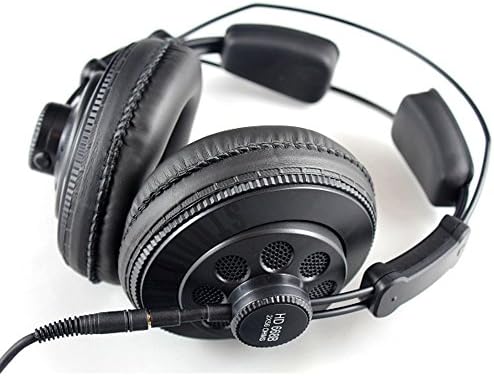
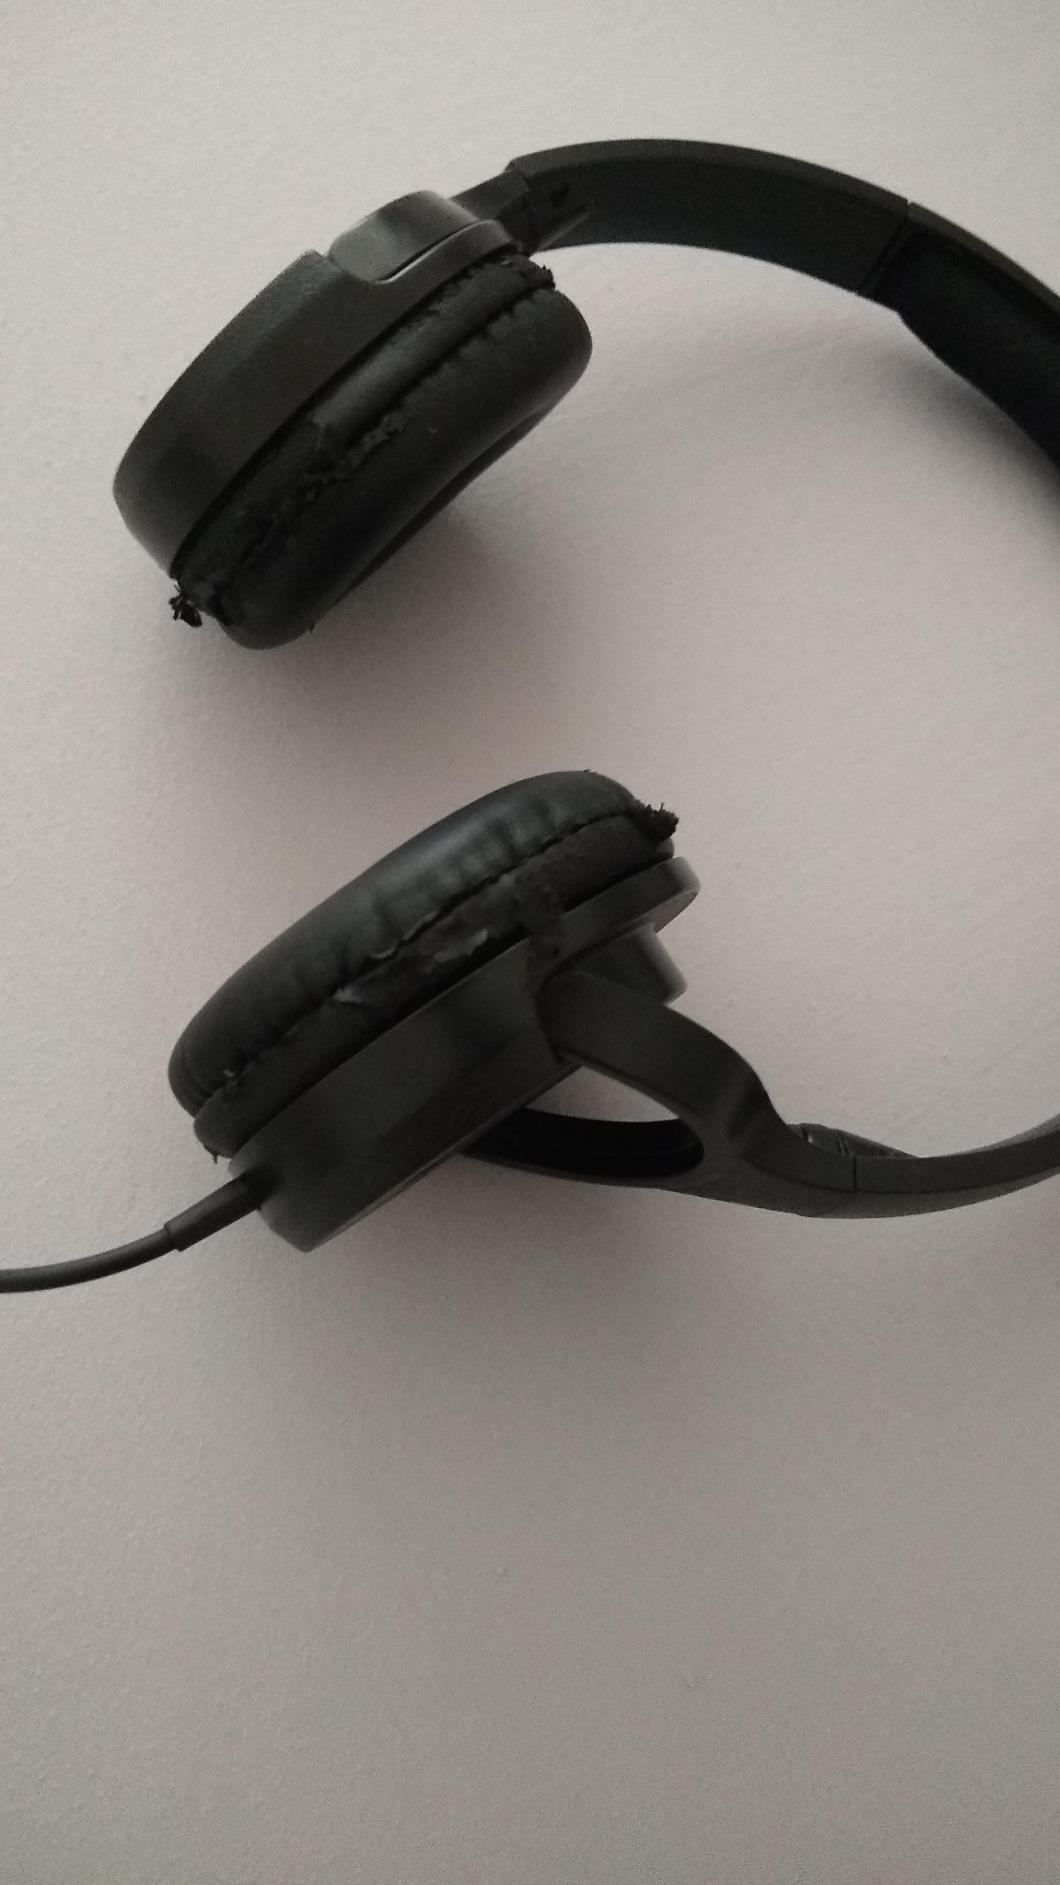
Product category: headphones
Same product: no